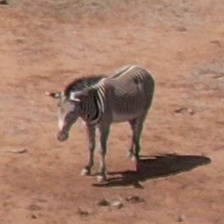
Pose orientation: front-left